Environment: real
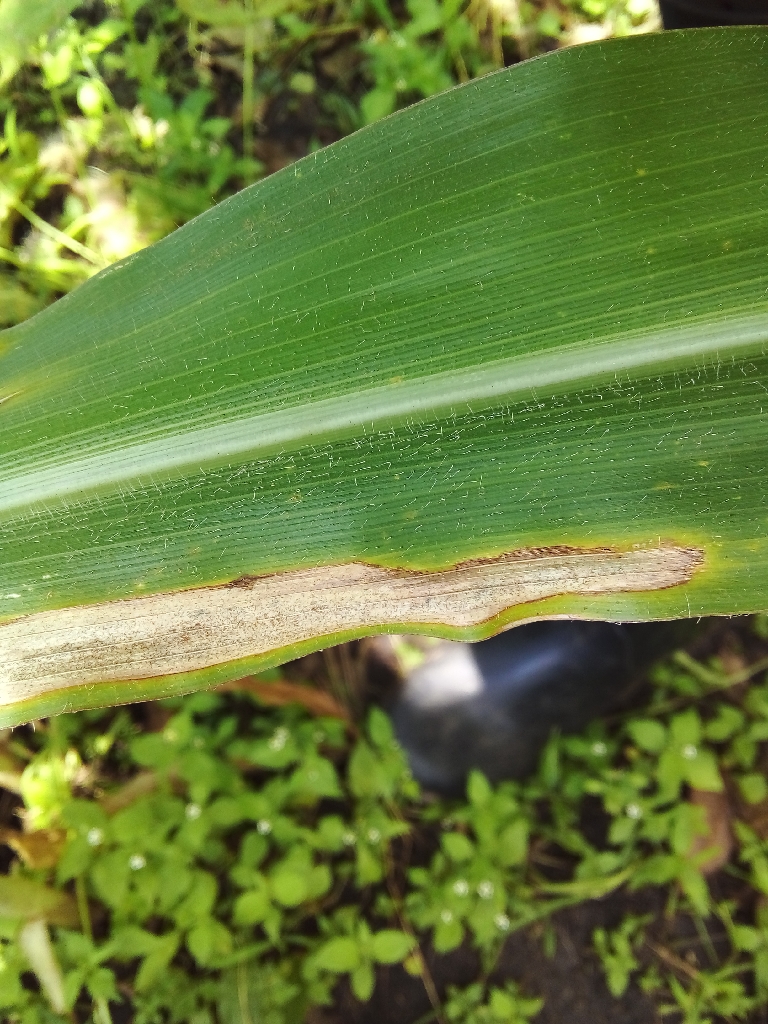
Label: northern_corn_leaf_blight